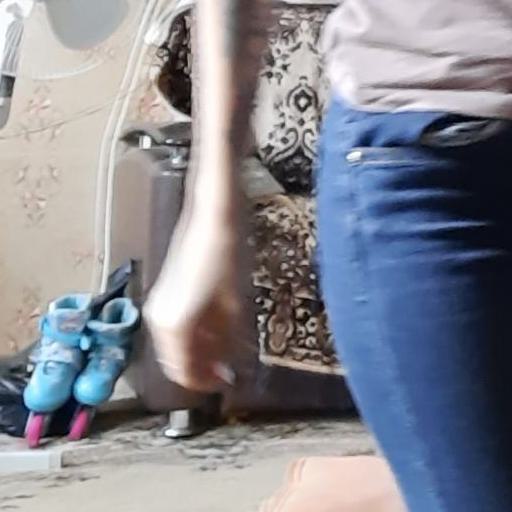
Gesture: no_gesture